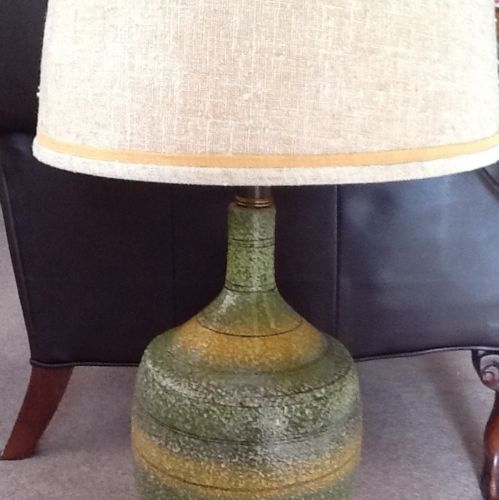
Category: lamp